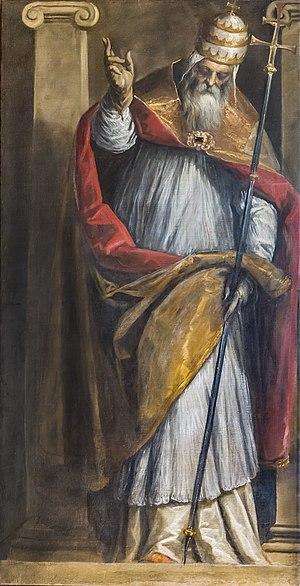
Le 26 avril est le 116ᵉ jour de l’année du calendrier grégorien, le 117ᵉ en cas d’année bissextile. Il reste 249 jours avant la fin de l’année.